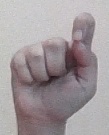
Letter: fa